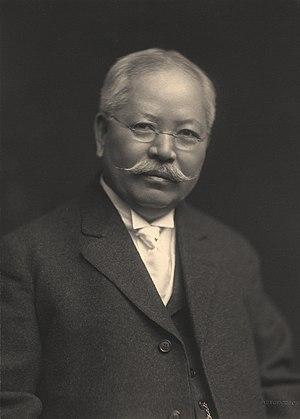
Les « Dix grands inventeurs japonais » est une liste établie par l'office des brevets du Japon en 1985 pour célébrer les 100 ans de l'établissement du système des droits industriels au Japon. Les contributions des inventeurs choisis ont été d'une importance historique dans le développement industriel du Japon.
Takamine Jōkichi, né le 3 novembre 1854 à Takaoka au Japon et décédé à l'âge de 67 ans le 22 juillet 1922 à New York, est un chimiste japonais de l'ère Meiji. Il est listé comme l'un des « Dix grands inventeurs japonais » en 1985 par l'office des brevets du Japon.